Kankakee, Illinois

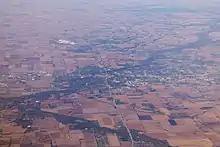
Aerial view of Kankakee. The confluence of Iroquois River and Kankakee River is visible on the left edge of the frame.

Kankakee is governed by the mayor council system. The city council consists of fourteen members who are elected from seven wards (two per ward). The mayor and city clerk are elected in a citywide vote.